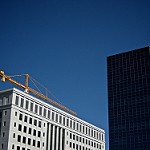
Label: buildings